Igloo

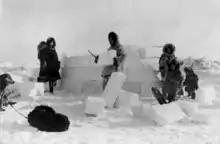
Inuit building an igloo (1924)

In the Inuit languages, the word (plural ) can be used for a house or home built of any material. The word is not restricted exclusively to snowhouses (called specifically , plural ), but includes traditional tents, sod houses, homes constructed of driftwood and modern buildings. Outside Inuit culture, however, "igloo" refers exclusively to shelters constructed from blocks of compacted snow, generally in the form of a dome.